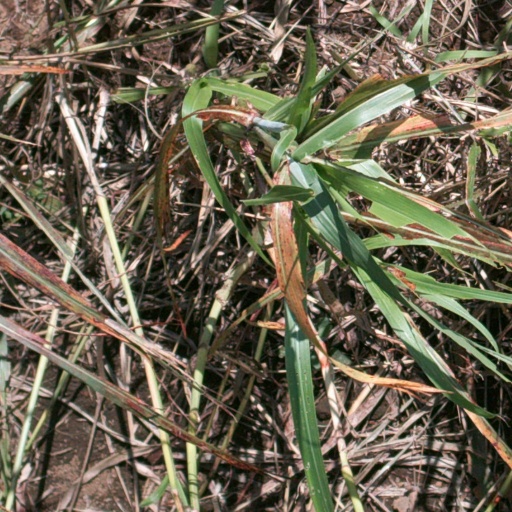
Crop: sorghum